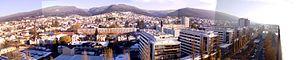
Panorama de la ville d'Oyonnax
Oyonnax est une commune française située dans le département de l'Ain, en région Auvergne-Rhône-Alpes. Ses habitants sont les Oyonnaxiens et les Oyonnaxiennes. C'est la deuxième commune la plus peuplée du département.